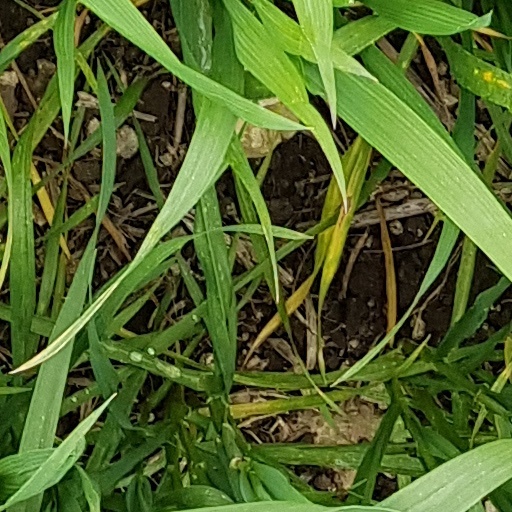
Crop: wheat